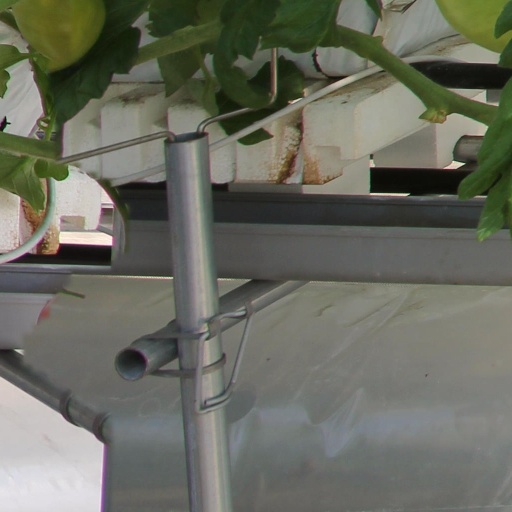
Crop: tomato